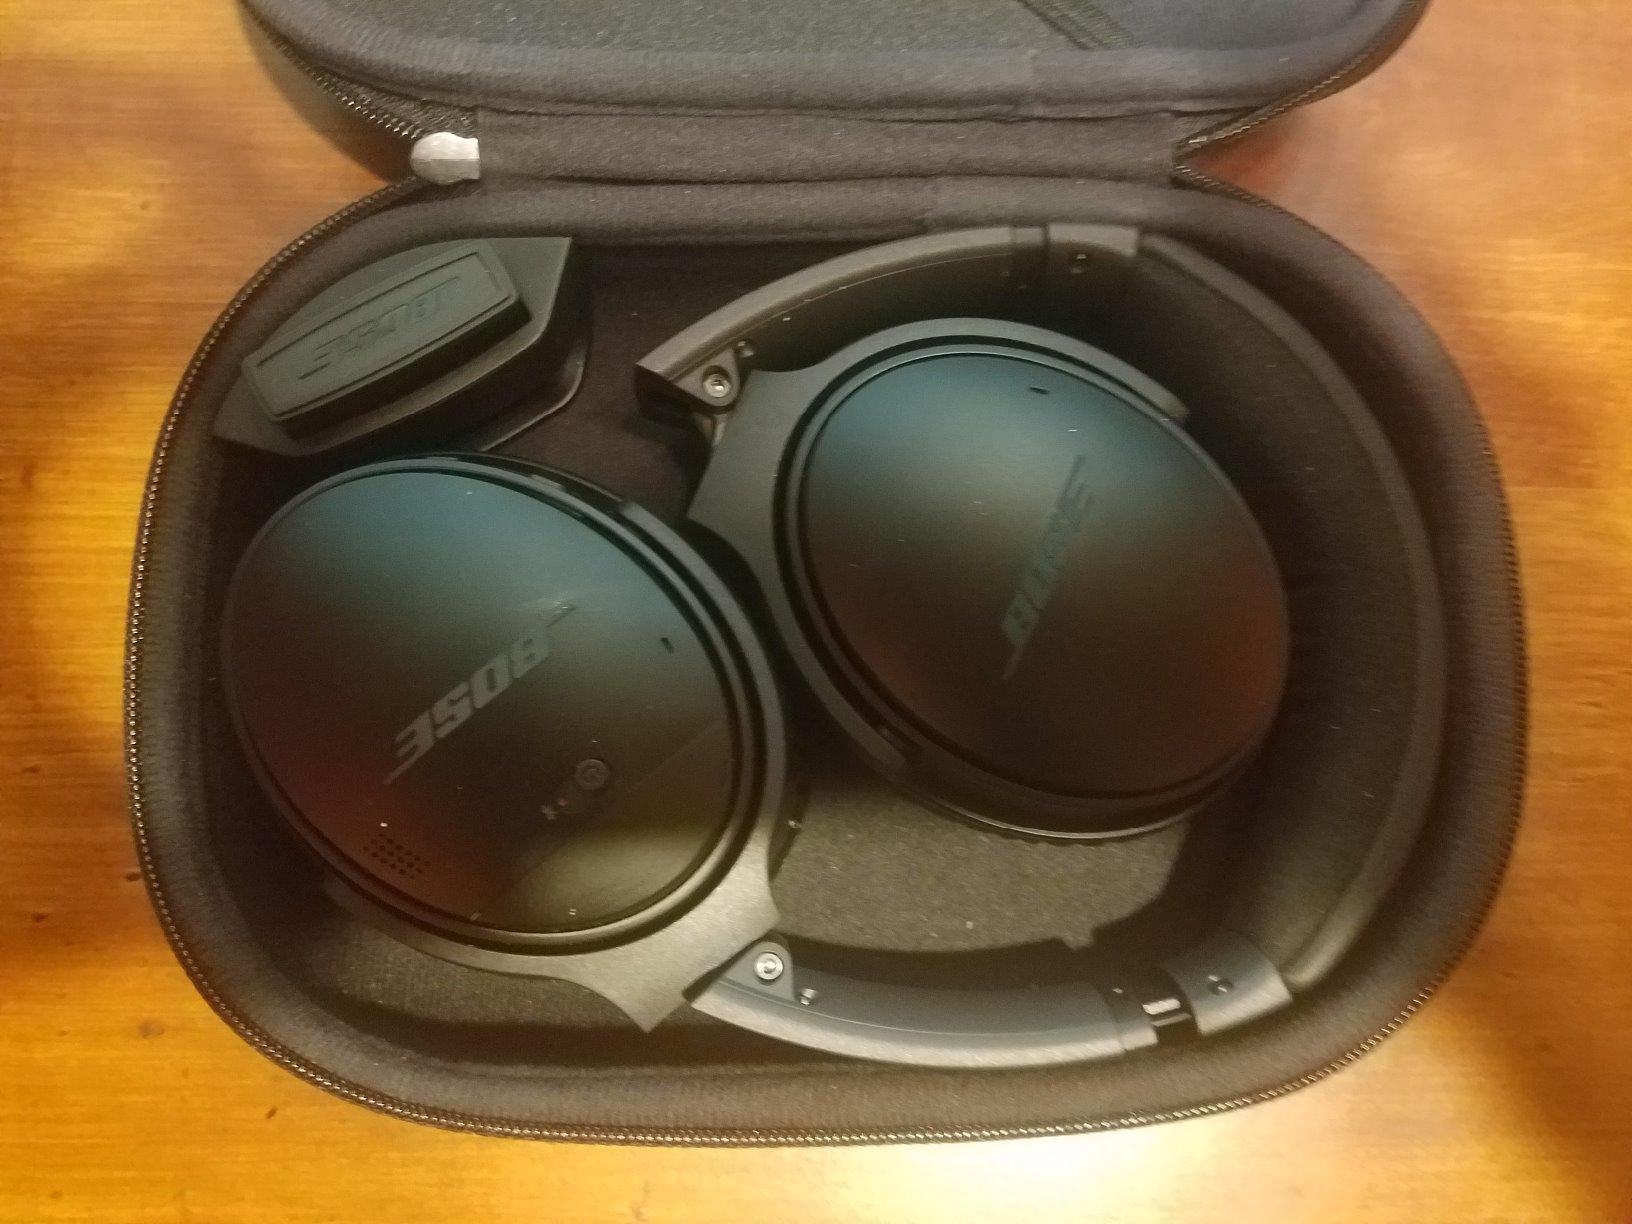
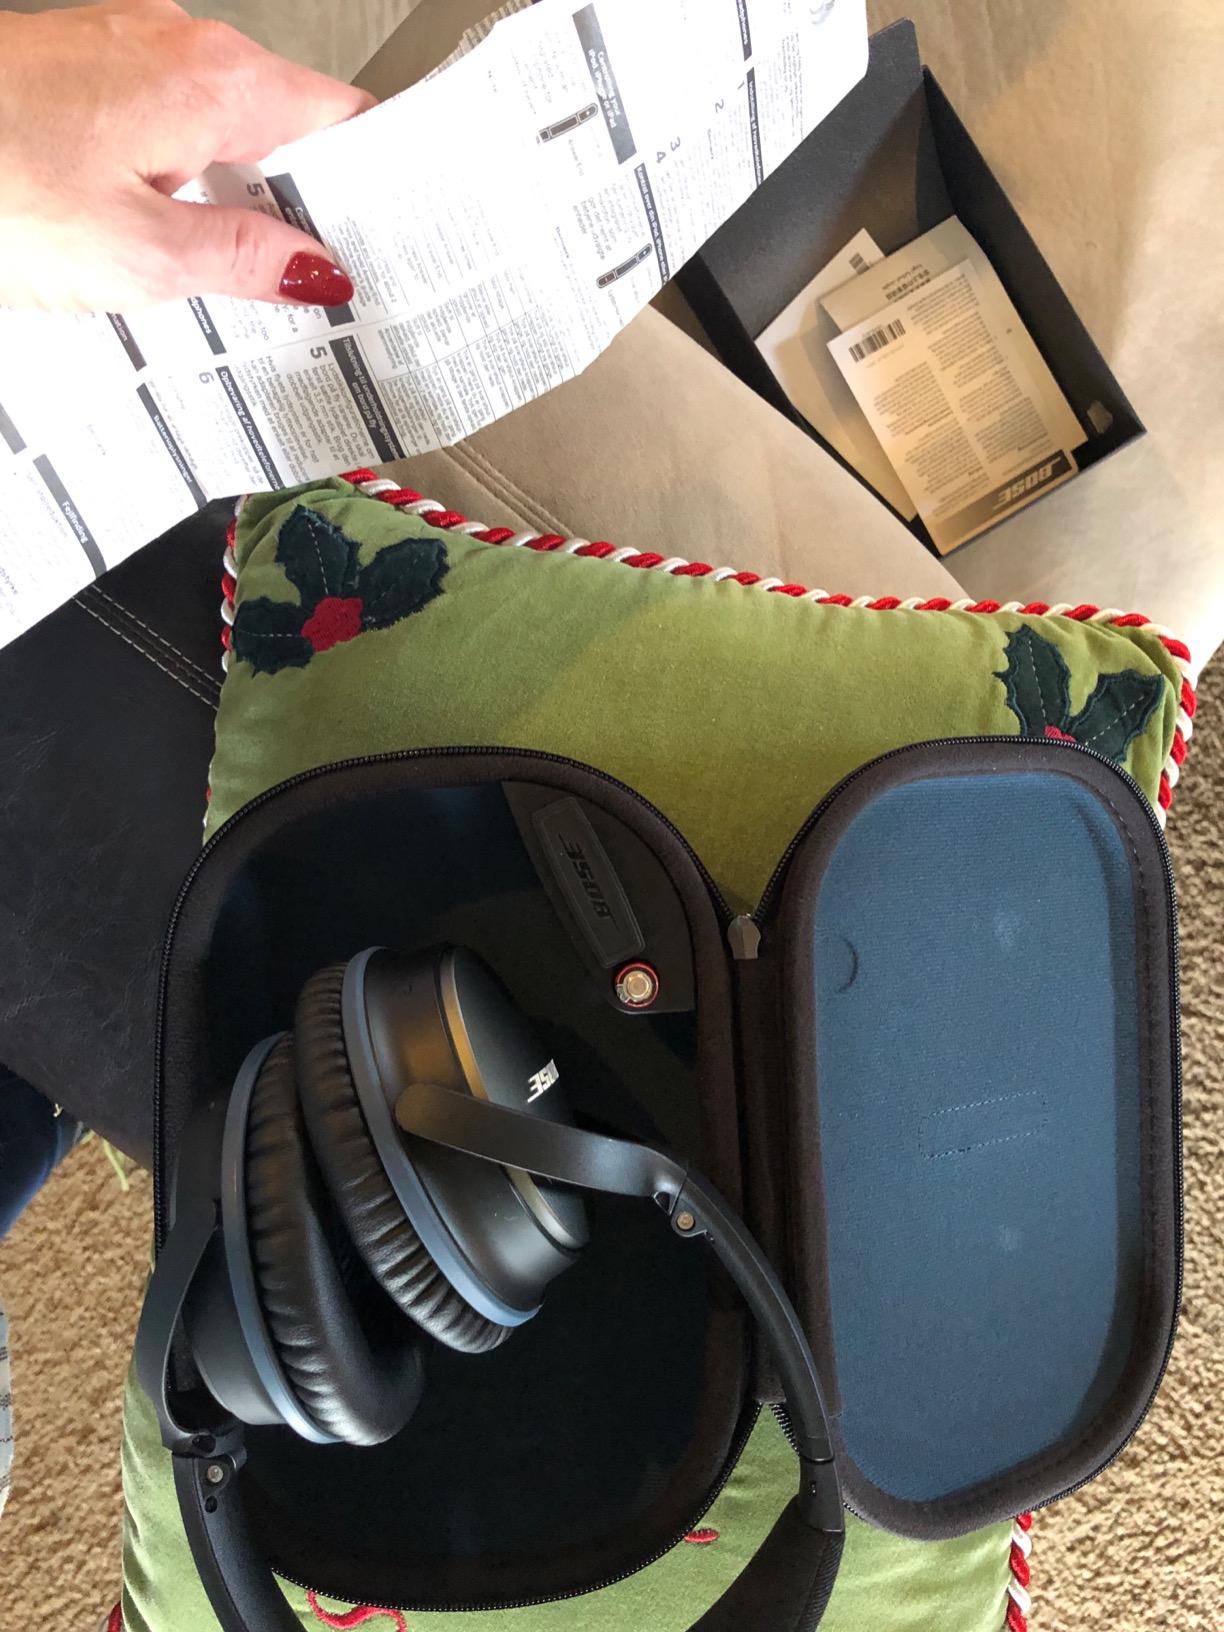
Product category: headphones
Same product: no